Criticism of Israel

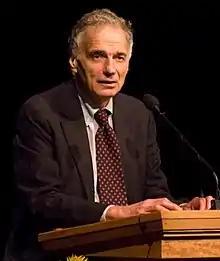
Ralph Nader

Ralph Nader, American politician and consumer advocate, has criticized Israel's policies, expressed support for Palestinian causes, and criticized the excessive influence of the Israel lobby on the U.S. government. In response, Nader wrote a letter to the director of the Anti-Defamation League entitled "Criticizing Israel is Not Anti-Semitism" in which he said "Your mode of operation for years has been to make charges of racism or insinuation of racism designed to slander and evade. Because your pattern of making such charges, carefully calibrated for the occasion but of the same stigmatizing intent, has served to deter critical freedom of speech. ... The ADL should be working toward this objective [peace] and not trying to suppress realistic discourse on the subject with epithets and innuendos."